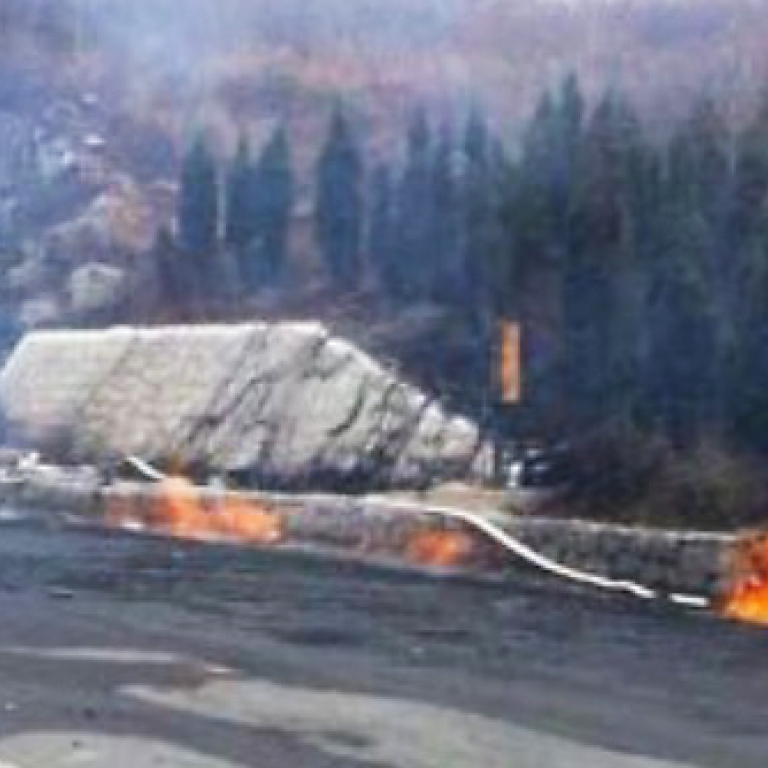
Label: urban_fire